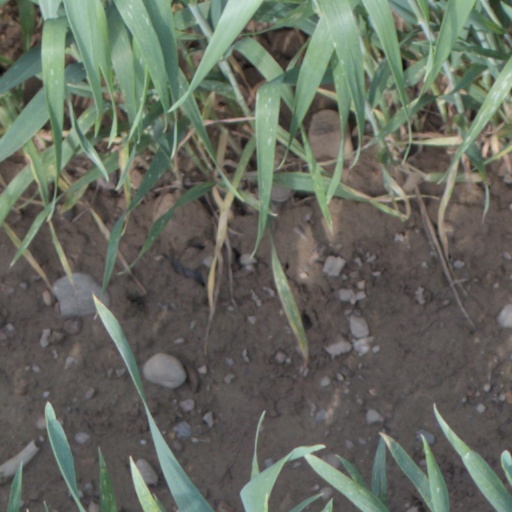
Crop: wheat